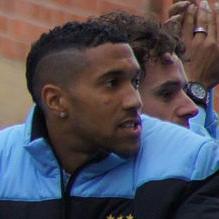
Age: 26